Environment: real
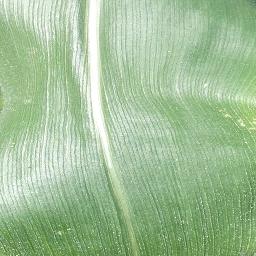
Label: healthy